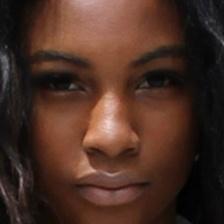
Label: faces